Riza Zalameda

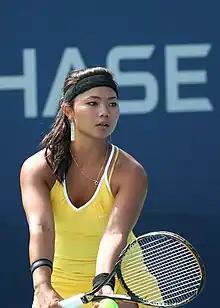
Riza Zalameda at the 2009 US Open

Riza Angela Zalameda (born February 10, 1986) is an American-Filipino former tennis player.